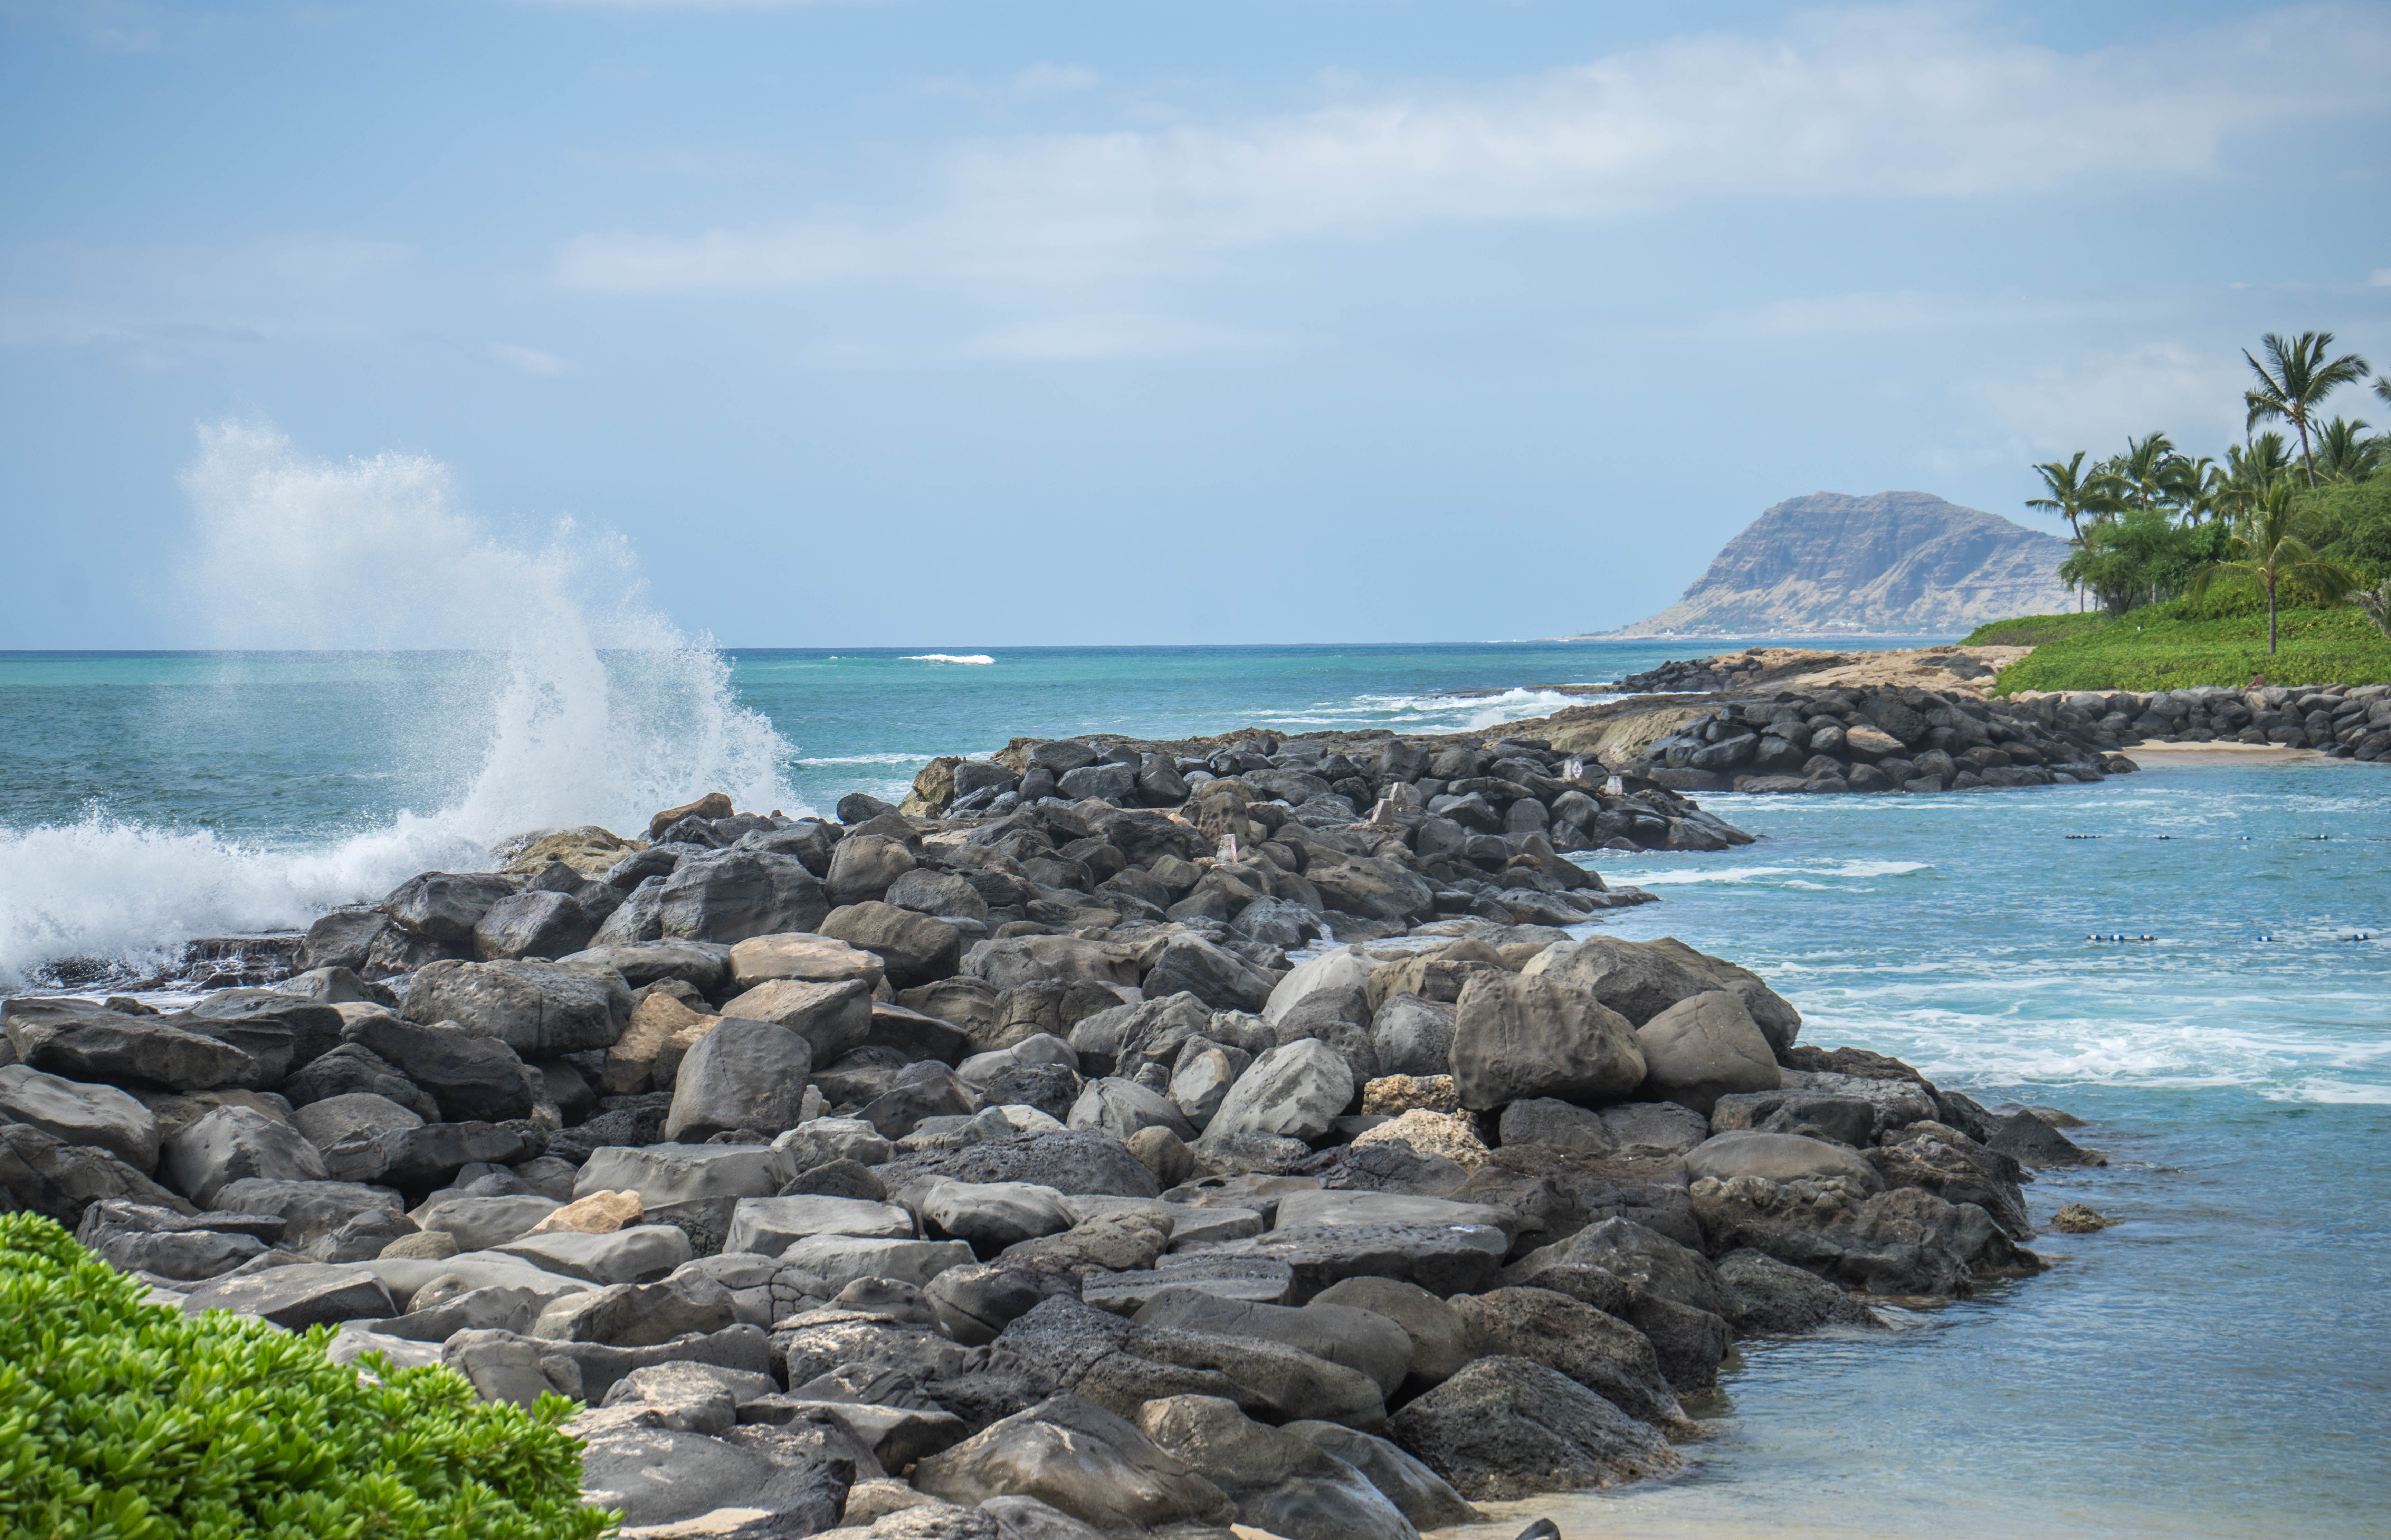
beach, landscape, sea, coast, water, nature, outdoor, sand, rock, ocean, sky, shore, wave, summer, vacation, coastline, cliff, cove, inlet, scenic, tropical, seascape, holiday, lagoon, bay, island, blue, hawaii, colorful, tourism, terrain, body of water, rocks, waves, oahu, cape, islet, nature landscape, hawaii beach, ko olina, wind wave, island ocean